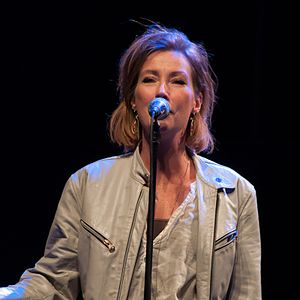
Misen Groth
Fredagsrock med Sebastian og band 2013
Fredagsrock med Sebastian og band 2013
Der er få eller ingen kildehenvisninger i denne artikel. Du kan hjælpe ved at angive kilder til de påstande som fremføres i artiklen.